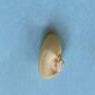
Maize quality: Good